Ace Bailey Benefit Game

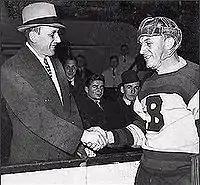
Bailey (left) shakes the hand of Shore prior to the game.

As Bailey recovered, "Ottawa Journal" sports editor Walter Gilhooly proposed in an open letter that a benefit game be held. The Maple Leafs, Montreal Maroons and Ottawa Senators called a meeting of the board of governors to determine who would pay for Bailey's recovery. Following the meeting, the governors announced that an exhibition would be held in Toronto between the Maple Leafs and a team of the top players from the rest of the league to raise money for Bailey and his family. The all-star team was selected by a three-man committee consisting of league president Calder, New York Rangers owner Frank Patrick and league director Thomas Arnold.